CAIGA Primus 150

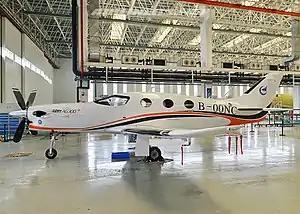
An AVIC Leadair AG300 at Zhuhai Jinwan Airport

The AVIC Leadair AG300, previously called Primus 150, built by the China Aviation Industry General Aircraft, is a development of the Epic LT aircraft built using the international rights to Epic Aircraft bought in bankruptcy in 2010. As part of the settlement, Epic retained its rights for American construction and support of its aircraft, creating two divergent lines.